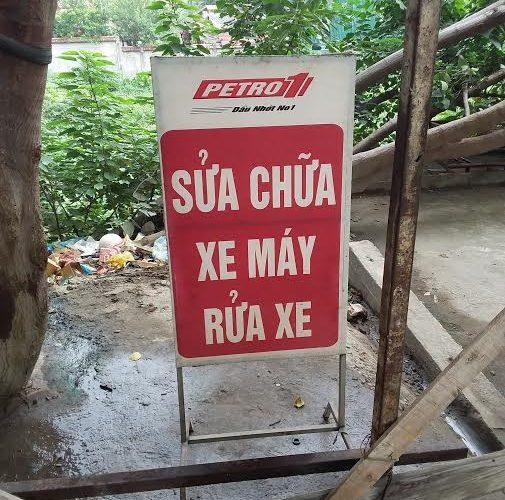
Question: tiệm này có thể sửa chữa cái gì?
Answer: tiệm này có thể sửa chữa xe máy